Light Regional Council

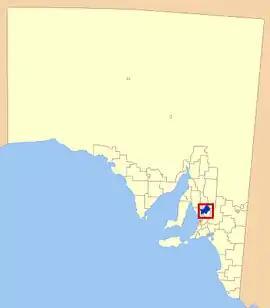
Location of Light Regional Council in blue

Light Regional Council is a local government area north of Adelaide in South Australia. It is based in the town of Kapunda, and includes the towns of Freeling, Greenock, Hansborough, Hewett, Roseworthy and Wasleys.